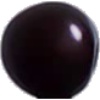
Label: images